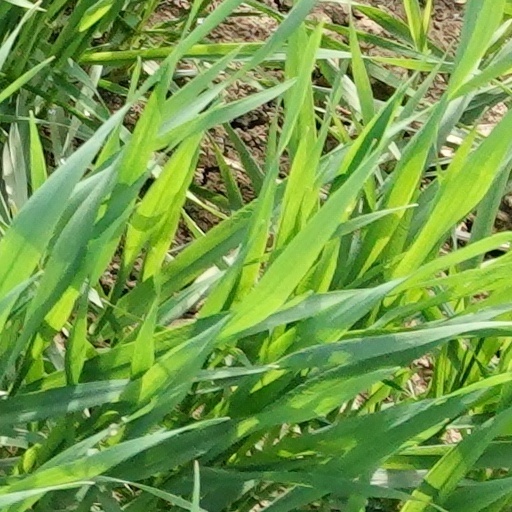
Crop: wheat